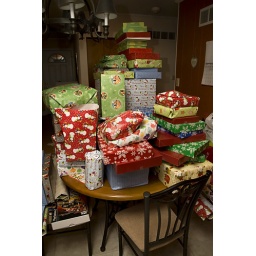
They are on the table because the dog pisses on them under the tree.